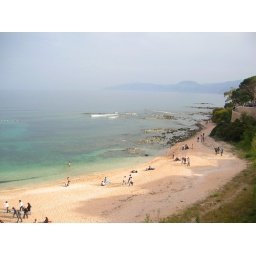
Cala gonone beach in spring: pink sand and green sea